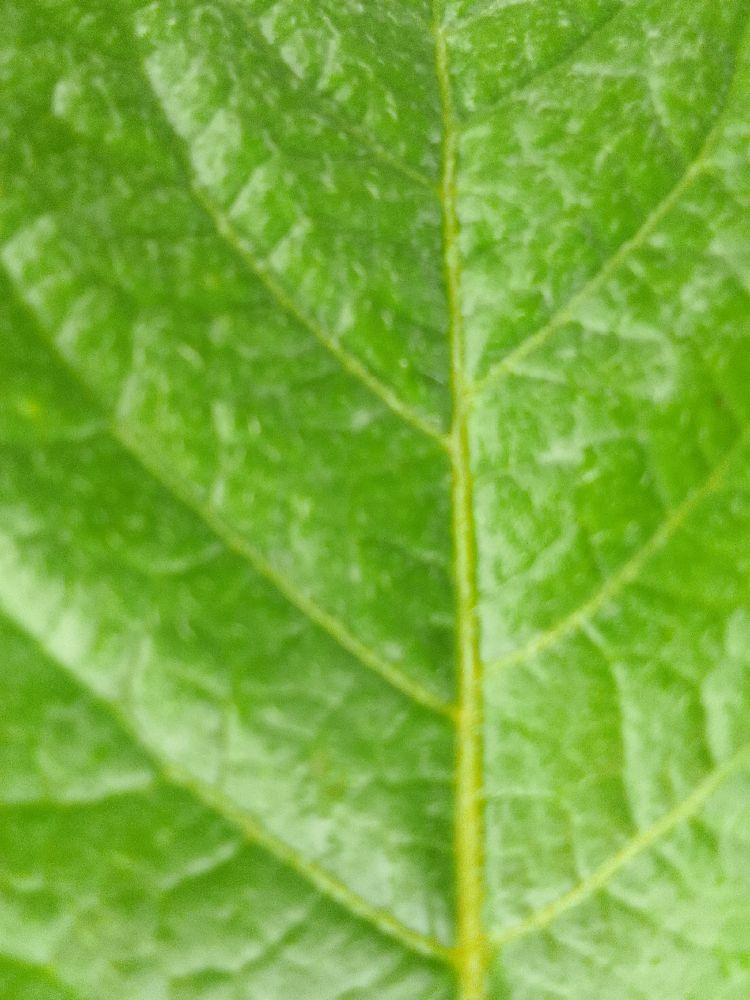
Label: Healthy